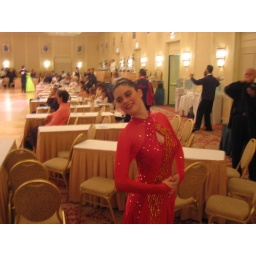
Me in a red dress